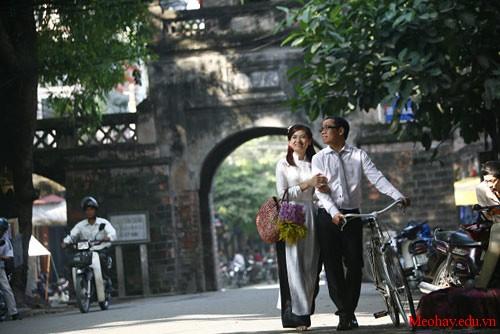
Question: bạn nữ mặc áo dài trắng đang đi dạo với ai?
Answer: với người đàn ông đang dắt chiếc xe đạp